2015 Shanghai International Film Festival

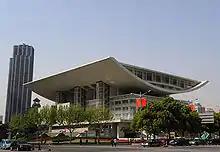
Shanghai Grand Theater

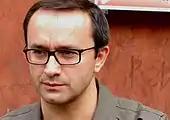
Andrey Zvyagintsev, president of the jury for the Golden Goblet Award

The 2015 Shanghai International Film Festival was the 18th such festival devoted to international cinema held in Shanghai, China. The opening film was "I Am Somebody", written and directed by Derek Yee.